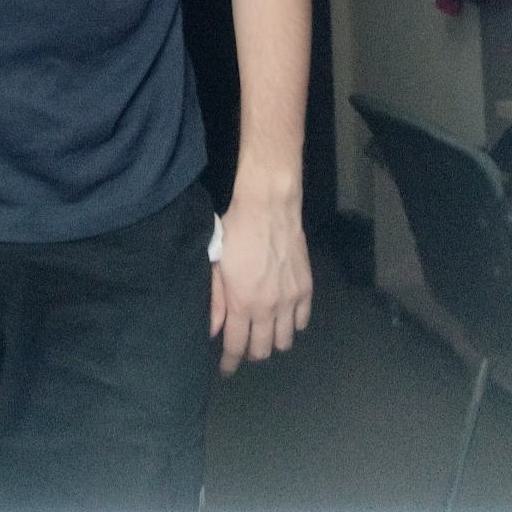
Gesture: no_gesture